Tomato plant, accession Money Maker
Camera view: bottom (45 deg); turntable rotation: 300 degrees
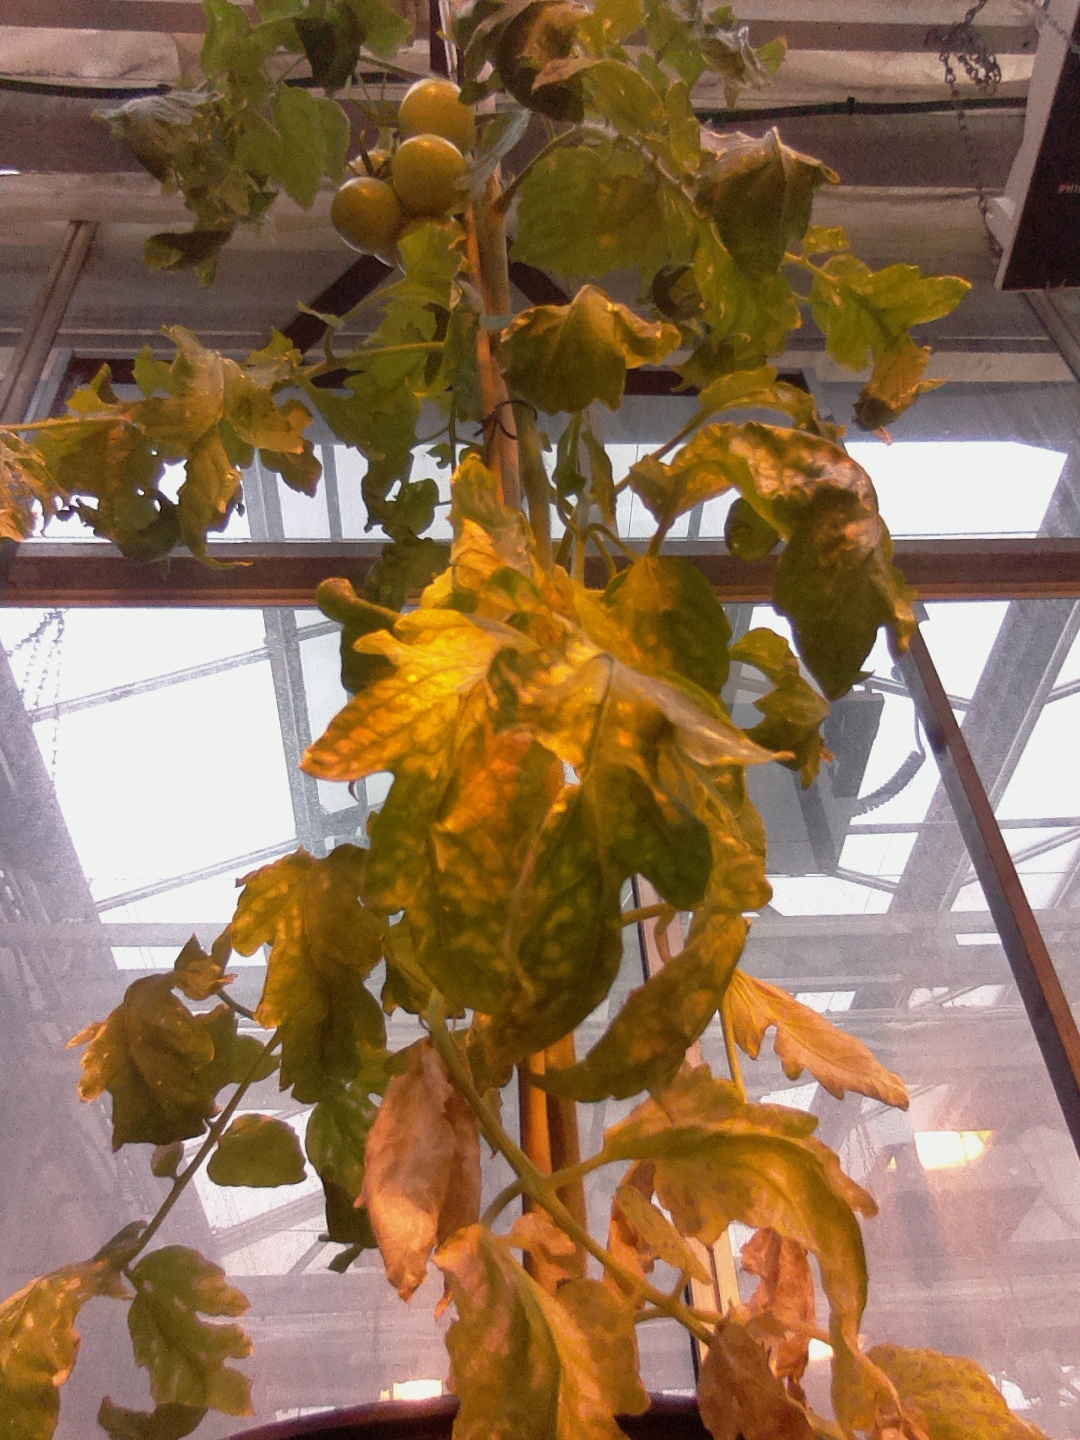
BBCH growth stage 77: 70%-80% of final fruit size